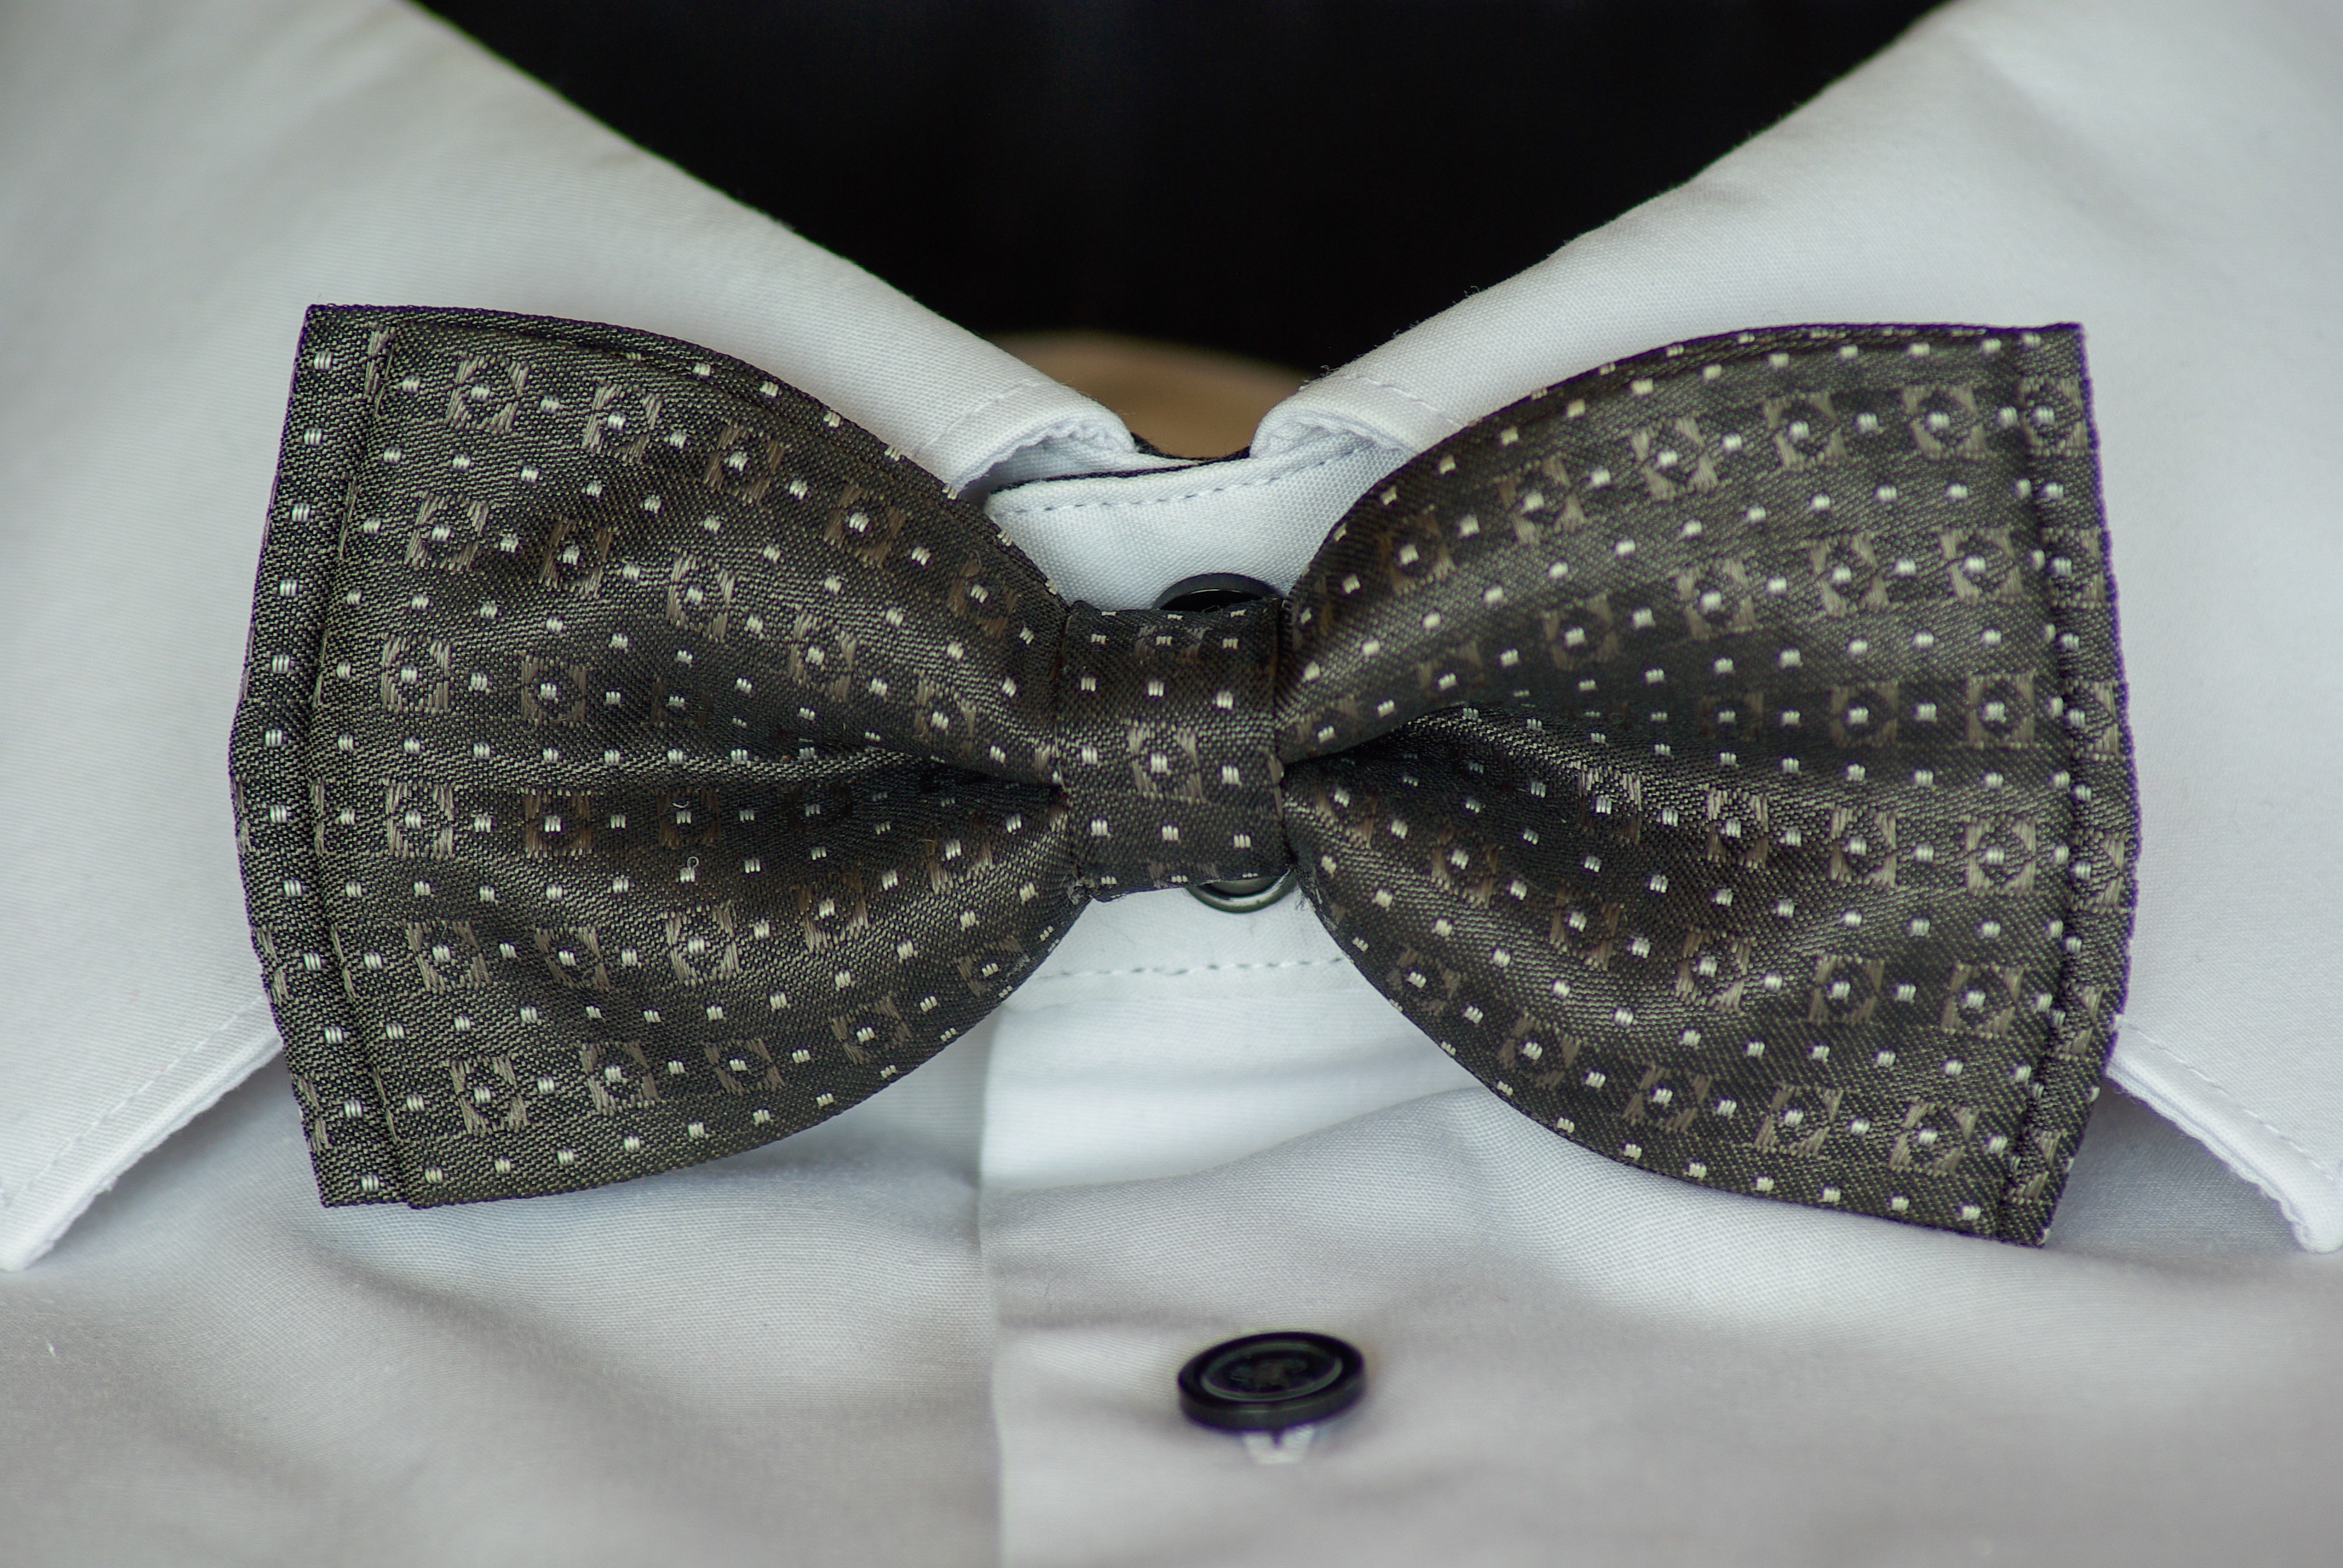
pattern, clothing, shirt, polka dot, ceremony, bowtie, design, col, necktie, fashion accessory